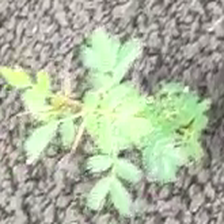
Weed species: Dwarf_cassia_(Chamaecrista pumila)